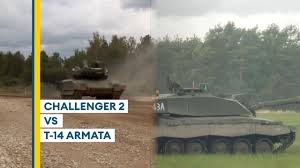
Label: Tank